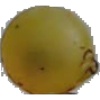
Label: Grape White 3